Sudrophone

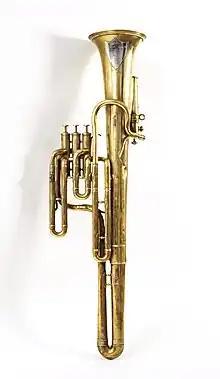
Baritone sudrophone in C/B♭ by F. Sudre, c. 1900. Note the attached to the bell, "right"

The sudrophone is a brass instrument invented by the French instrument maker François Sudre (1844–1912). Its shape resembles that of an ophicleide. It was patented in 1892.